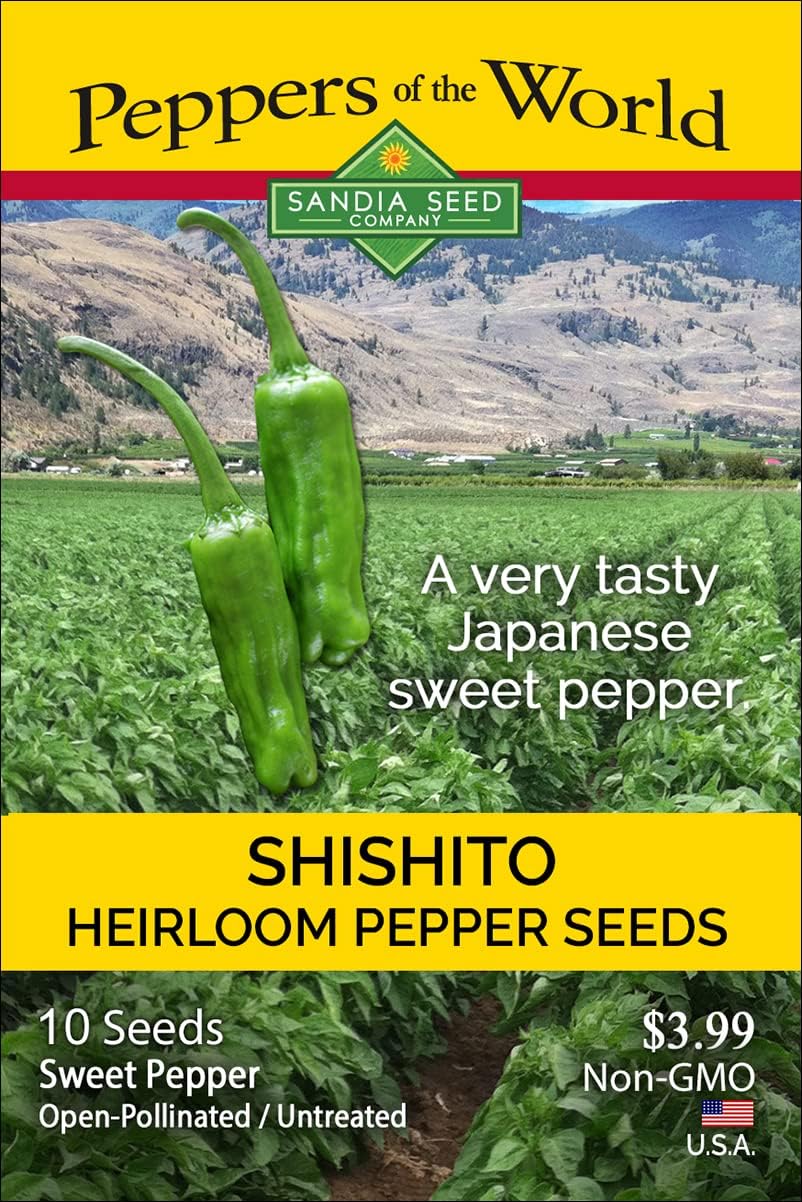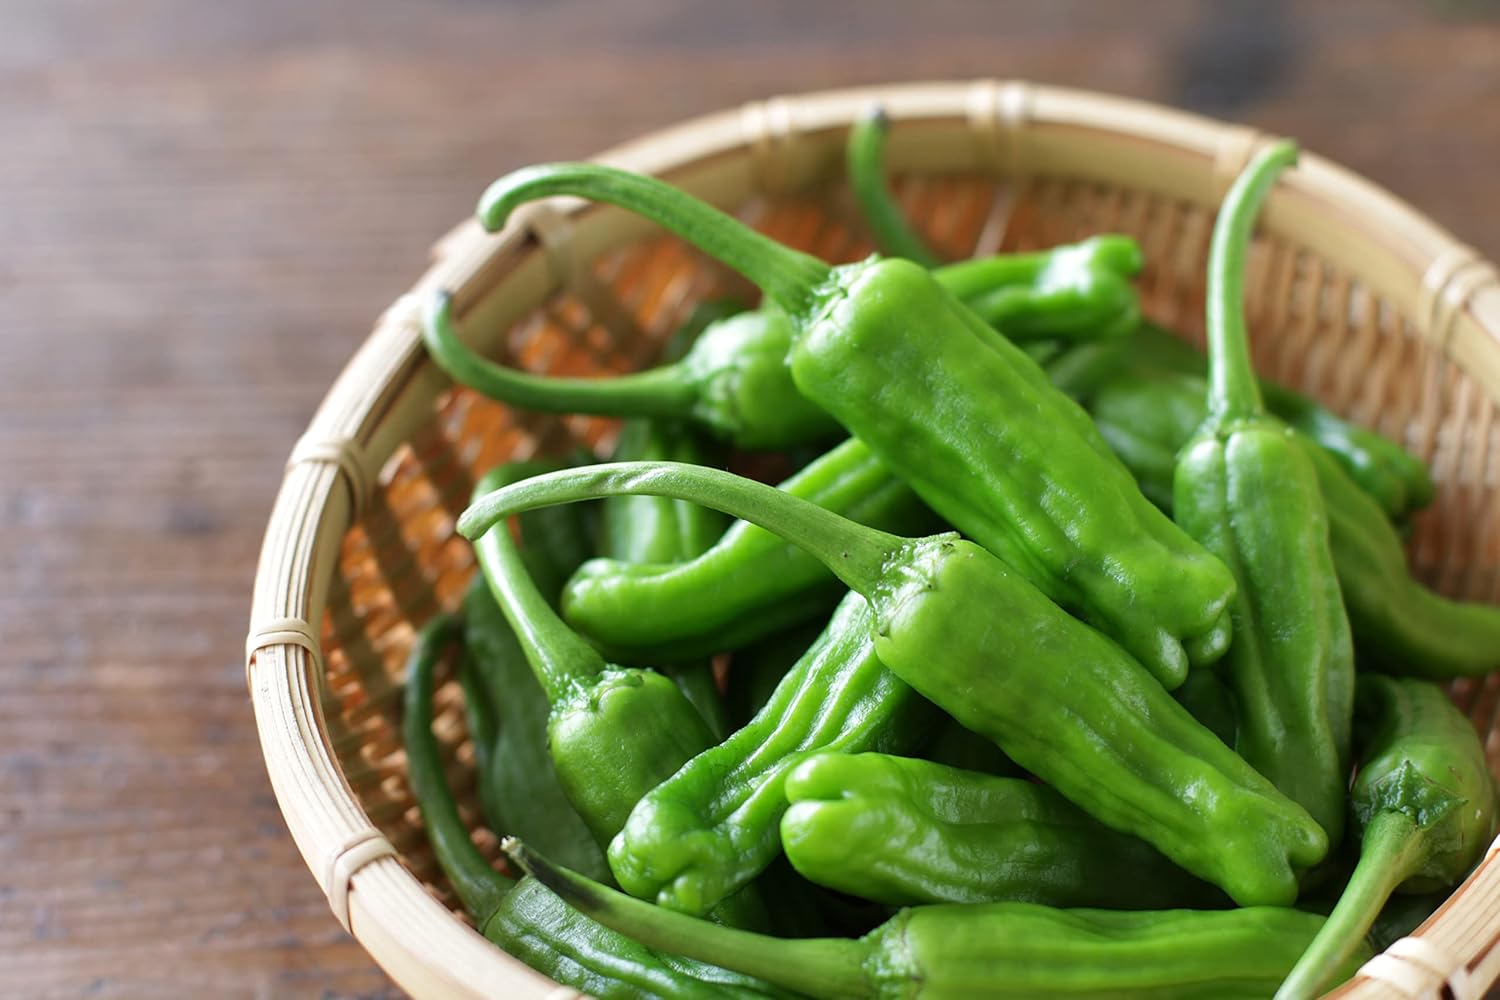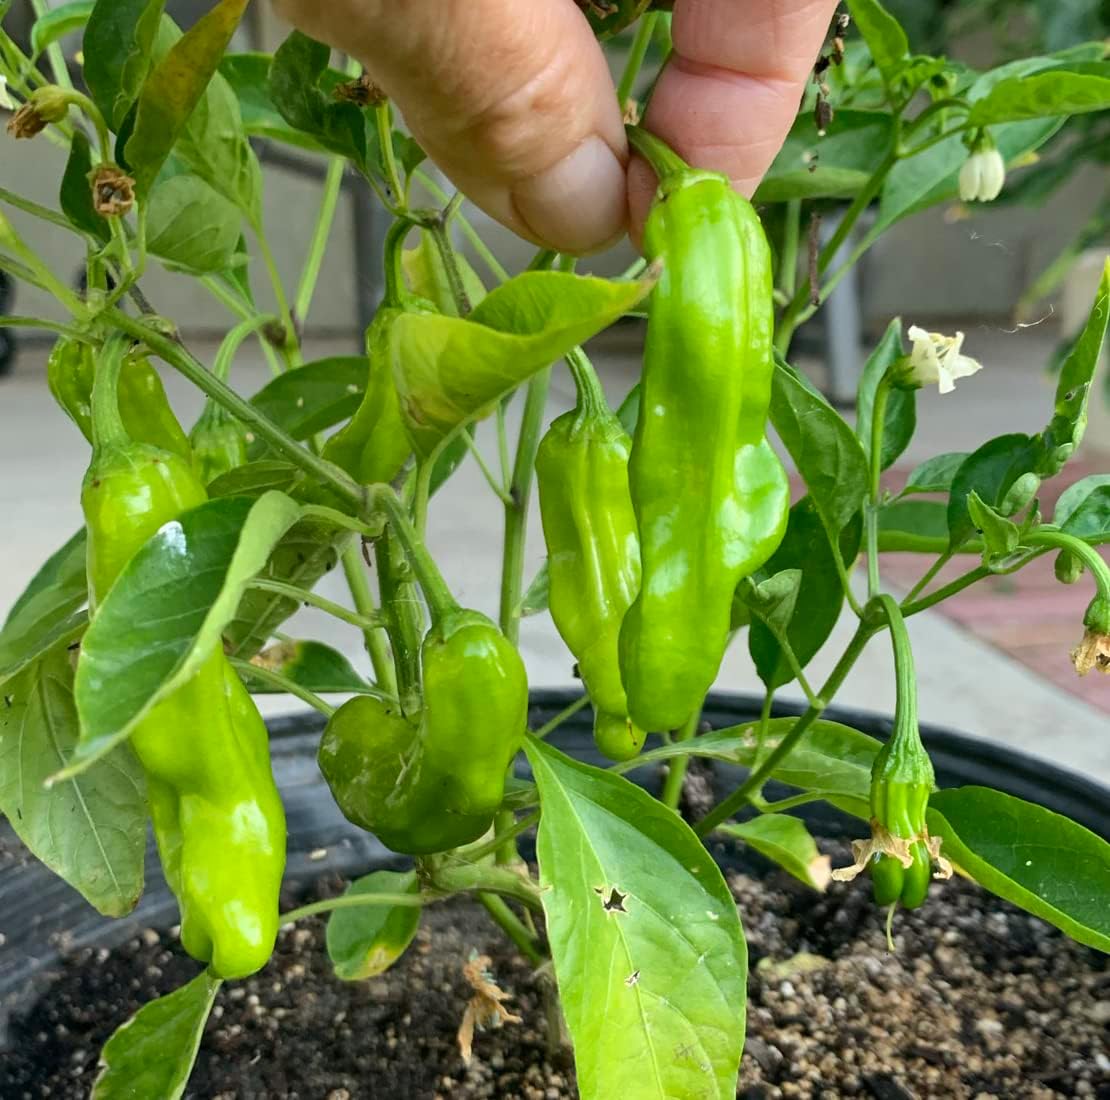
Shishito - Heirloom Japanese Sweet Pepper - 10 Seeds - Non-GMO - Organic
Category: Amazon Home
Shishito Capsicum annuum (60 days) An early season Japanese sweet pepper with thin walls and bright green color. Pods grow 3”- 4” long on a very productive 24” tall pant. Very easy to grow from seed and great for containers.
Features: A very popular heirloom Japanese sweet pepper - Heirloom - Organic - Non-GMO | Delicious when fried in olive oil and sprinkled with sea salt. | A very productive plant producing many peppers all season long. | Very popular at farmer's markets because of its wonderful flavor.